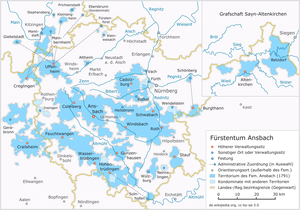
La principauté d'Ansbach, ou Margraviat de Brandebourg-Ansbach fut une principauté immédiate du Saint-Empire romain germanique. Sa capitale était la ville aujourd'hui bavaroise d'Ansbach. Le titre porté par les membres de la famille de Hohenzollern, princes de ce territoire, fut margrave et la principauté, un margraviat, et non une marche.